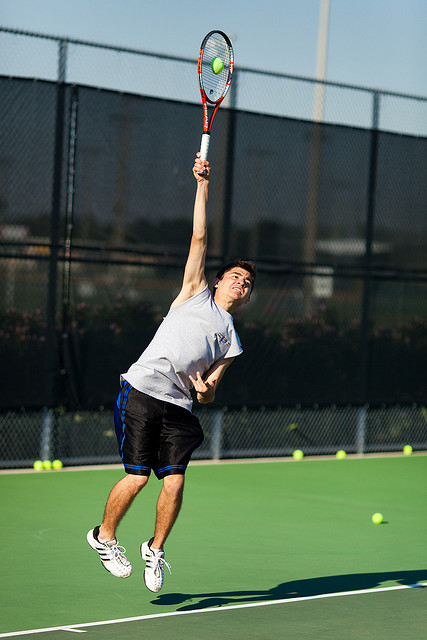
một nam vận động viên tennis đang vươn người để đánh bóng